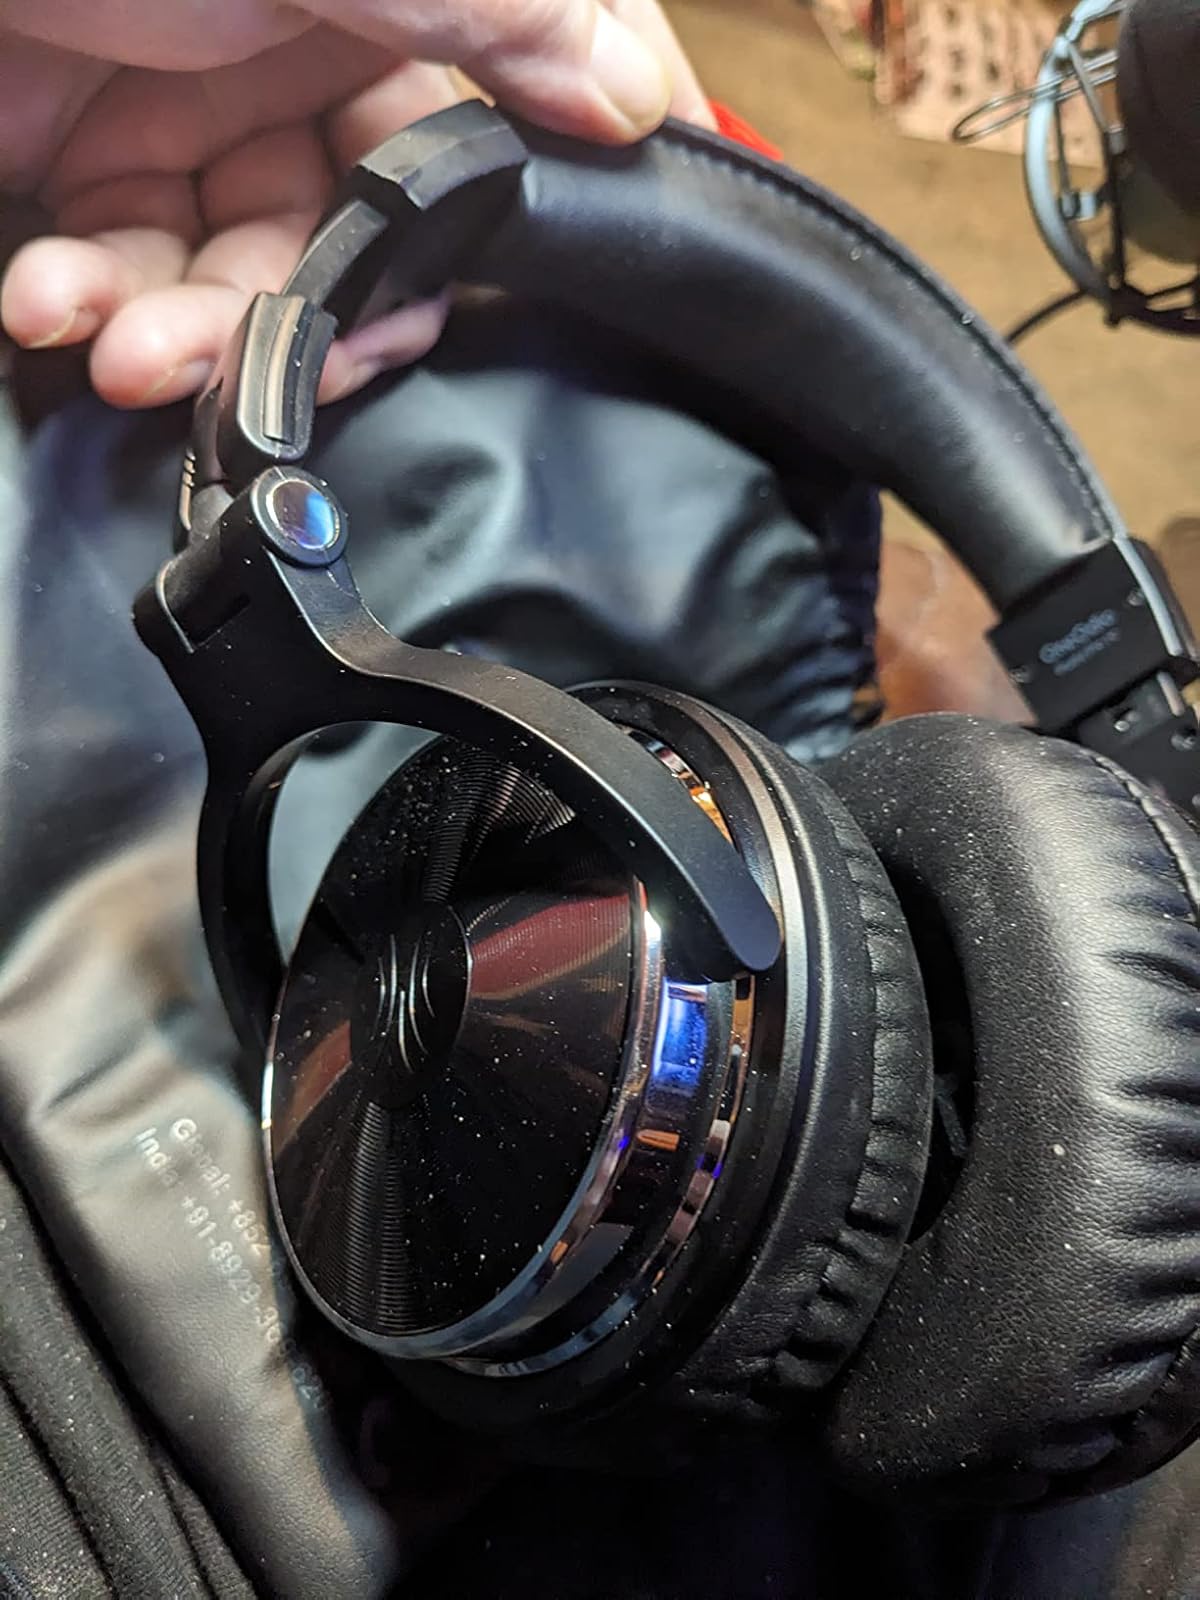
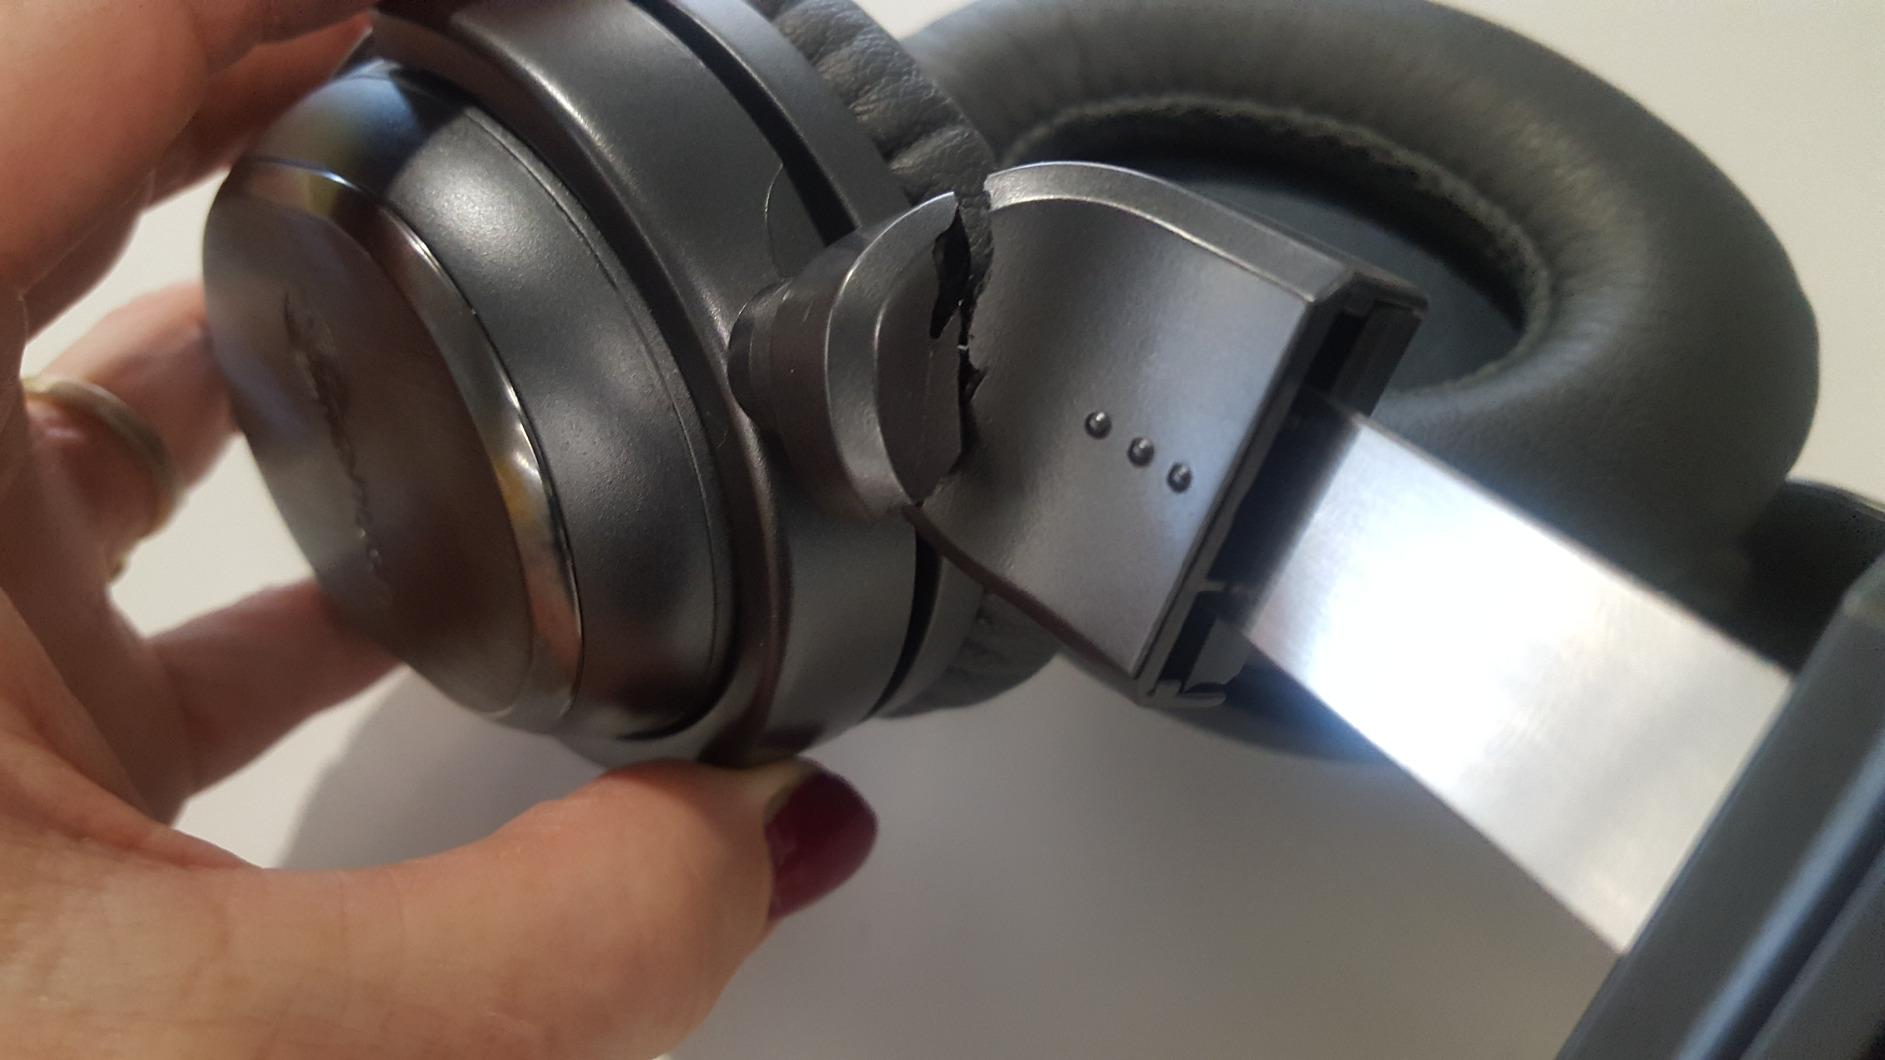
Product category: headphones
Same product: no